Ryan Miller

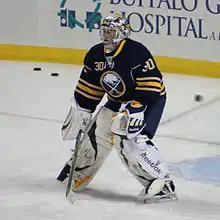
Miller with the Sabres in 2010.

The 2006–07 season would prove a successful one. In his first season starting with the number one job, Miller and his team won the first 10 games in a row. Miller was voted the starting goaltender for the Eastern Conference of the 2007 NHL All-Star Game. In a 12–9 loss, Miller played the first period and allowed three goals. Miller also gained a reputation of a shootout specialist with his technique of challenging the shooter outside the crease. That season he was 10–4 in shootouts, with Martin Brodeur of the New Jersey Devils being his closest rival at 10 wins and 6 losses. In 63 games played that season, Miller posted a .911 save percentage and a 2.72 GAA backing a more offensively-oriented team.